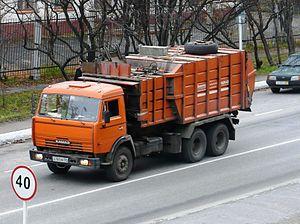
La gestion des déchets, une des branches de la rudologie appliquée, regroupe la collecte, le négoce et courtage, le transport, le traitement, la réutilisation ou l'élimination des déchets, habituellement ceux issus des activités humaines. Cette gestion vise à réduire leurs effets sur la santé humaine et environnementale et le cadre de vie. Un accent est mis depuis quelques décennies sur la réduction de l'effet des déchets sur la nature et l'environnement et sur leur valorisation dans une perspective d'économie circulaire.